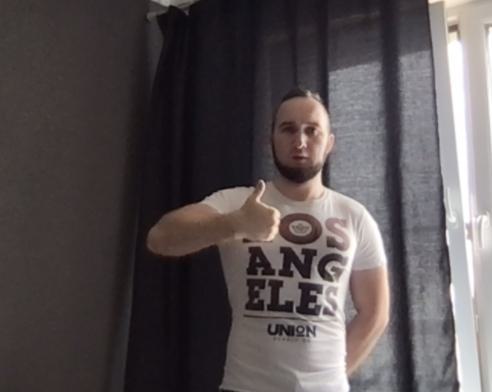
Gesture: like